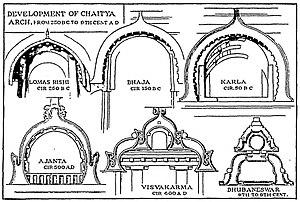
Les grottes de Barabar, parfois aussi nommées grottes de Khalatika du nom de la colline à l'époque d'Ashoka, ou bien « grottes des Sat-Garha », sont les plus anciennes grottes artificielles de l'Inde, datant de l' Empire Maurya. Ces grottes, creusées dans de gigantesques blocs de granite datent du IIIᵉ siècle av. J.-C., durant la période Maurya, à l'époque de l'empereur Ashoka et de son petit-fils et successeur Dasharatha Maurya. Les grottes sont situées dans la région de Makhdumpur du District de Jehanabad, Bihar, Inde, 24 km au nord de Gaya.